Truck

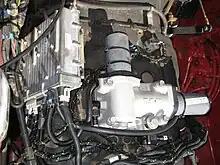
Eaton Roadranger 18 speed "crash box" with automated gearshift

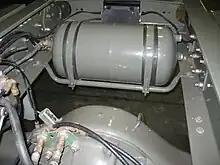
A truck rear frame (chassis) section view

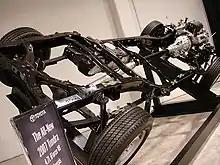
Pickup truck frame (right rear view)

The "cab", or "cabin" is an enclosed space where the driver is seated. A "sleeper" is a compartment attached to or integral with the cab where the driver can rest while not driving, sometimes seen in semi-trailer trucks.